Anarchism in the United Kingdom

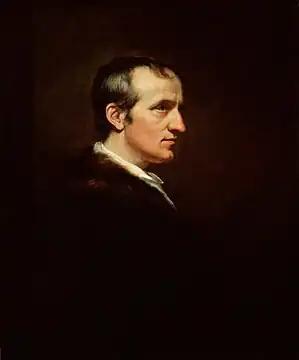
William Godwin, the first modern exponent of philosophical anarchism in his "Enquiry Concerning Political Justice" (1793).

It was during the Revolution Controversy that William Godwin published his "Enquiry Concerning Political Justice", which became the first clear expression of philosophical anarchism, with his declaration that all government ought to be abolished. Although the book was rather expensive on release, with the prime minister William Pitt even deciding against banning the book due to its high price, many British workers threw their money together to purchase a copy by subscription, pirated copies were distributed throughout Ireland and Scotland, and Godwin ended up reducing the price. When Pitt's government began to carry out the political persecutions against the British radical movement, Godwin was among those that came to the defense of the Radicals on trial, eventually securing their release. Although alienated by the defeat of the French Revolution, Godwin's influence extended on to the next generation of Radicals. His son-in-law Percy Bysshe Shelley became a widely renowned poet, putting much of Godwin's anarchist philosophy into verse, while his disciple Robert Owen went on to become the founding father of British socialism. Following his death, "Political Justice" continued to inspire the Chartists and Owenites, who published new editions of the book, as well as the Ricardian socialism of Thomas Hodgskin and William Thompson, which in turn influenced the Marxist theory of the "withering away of the state".